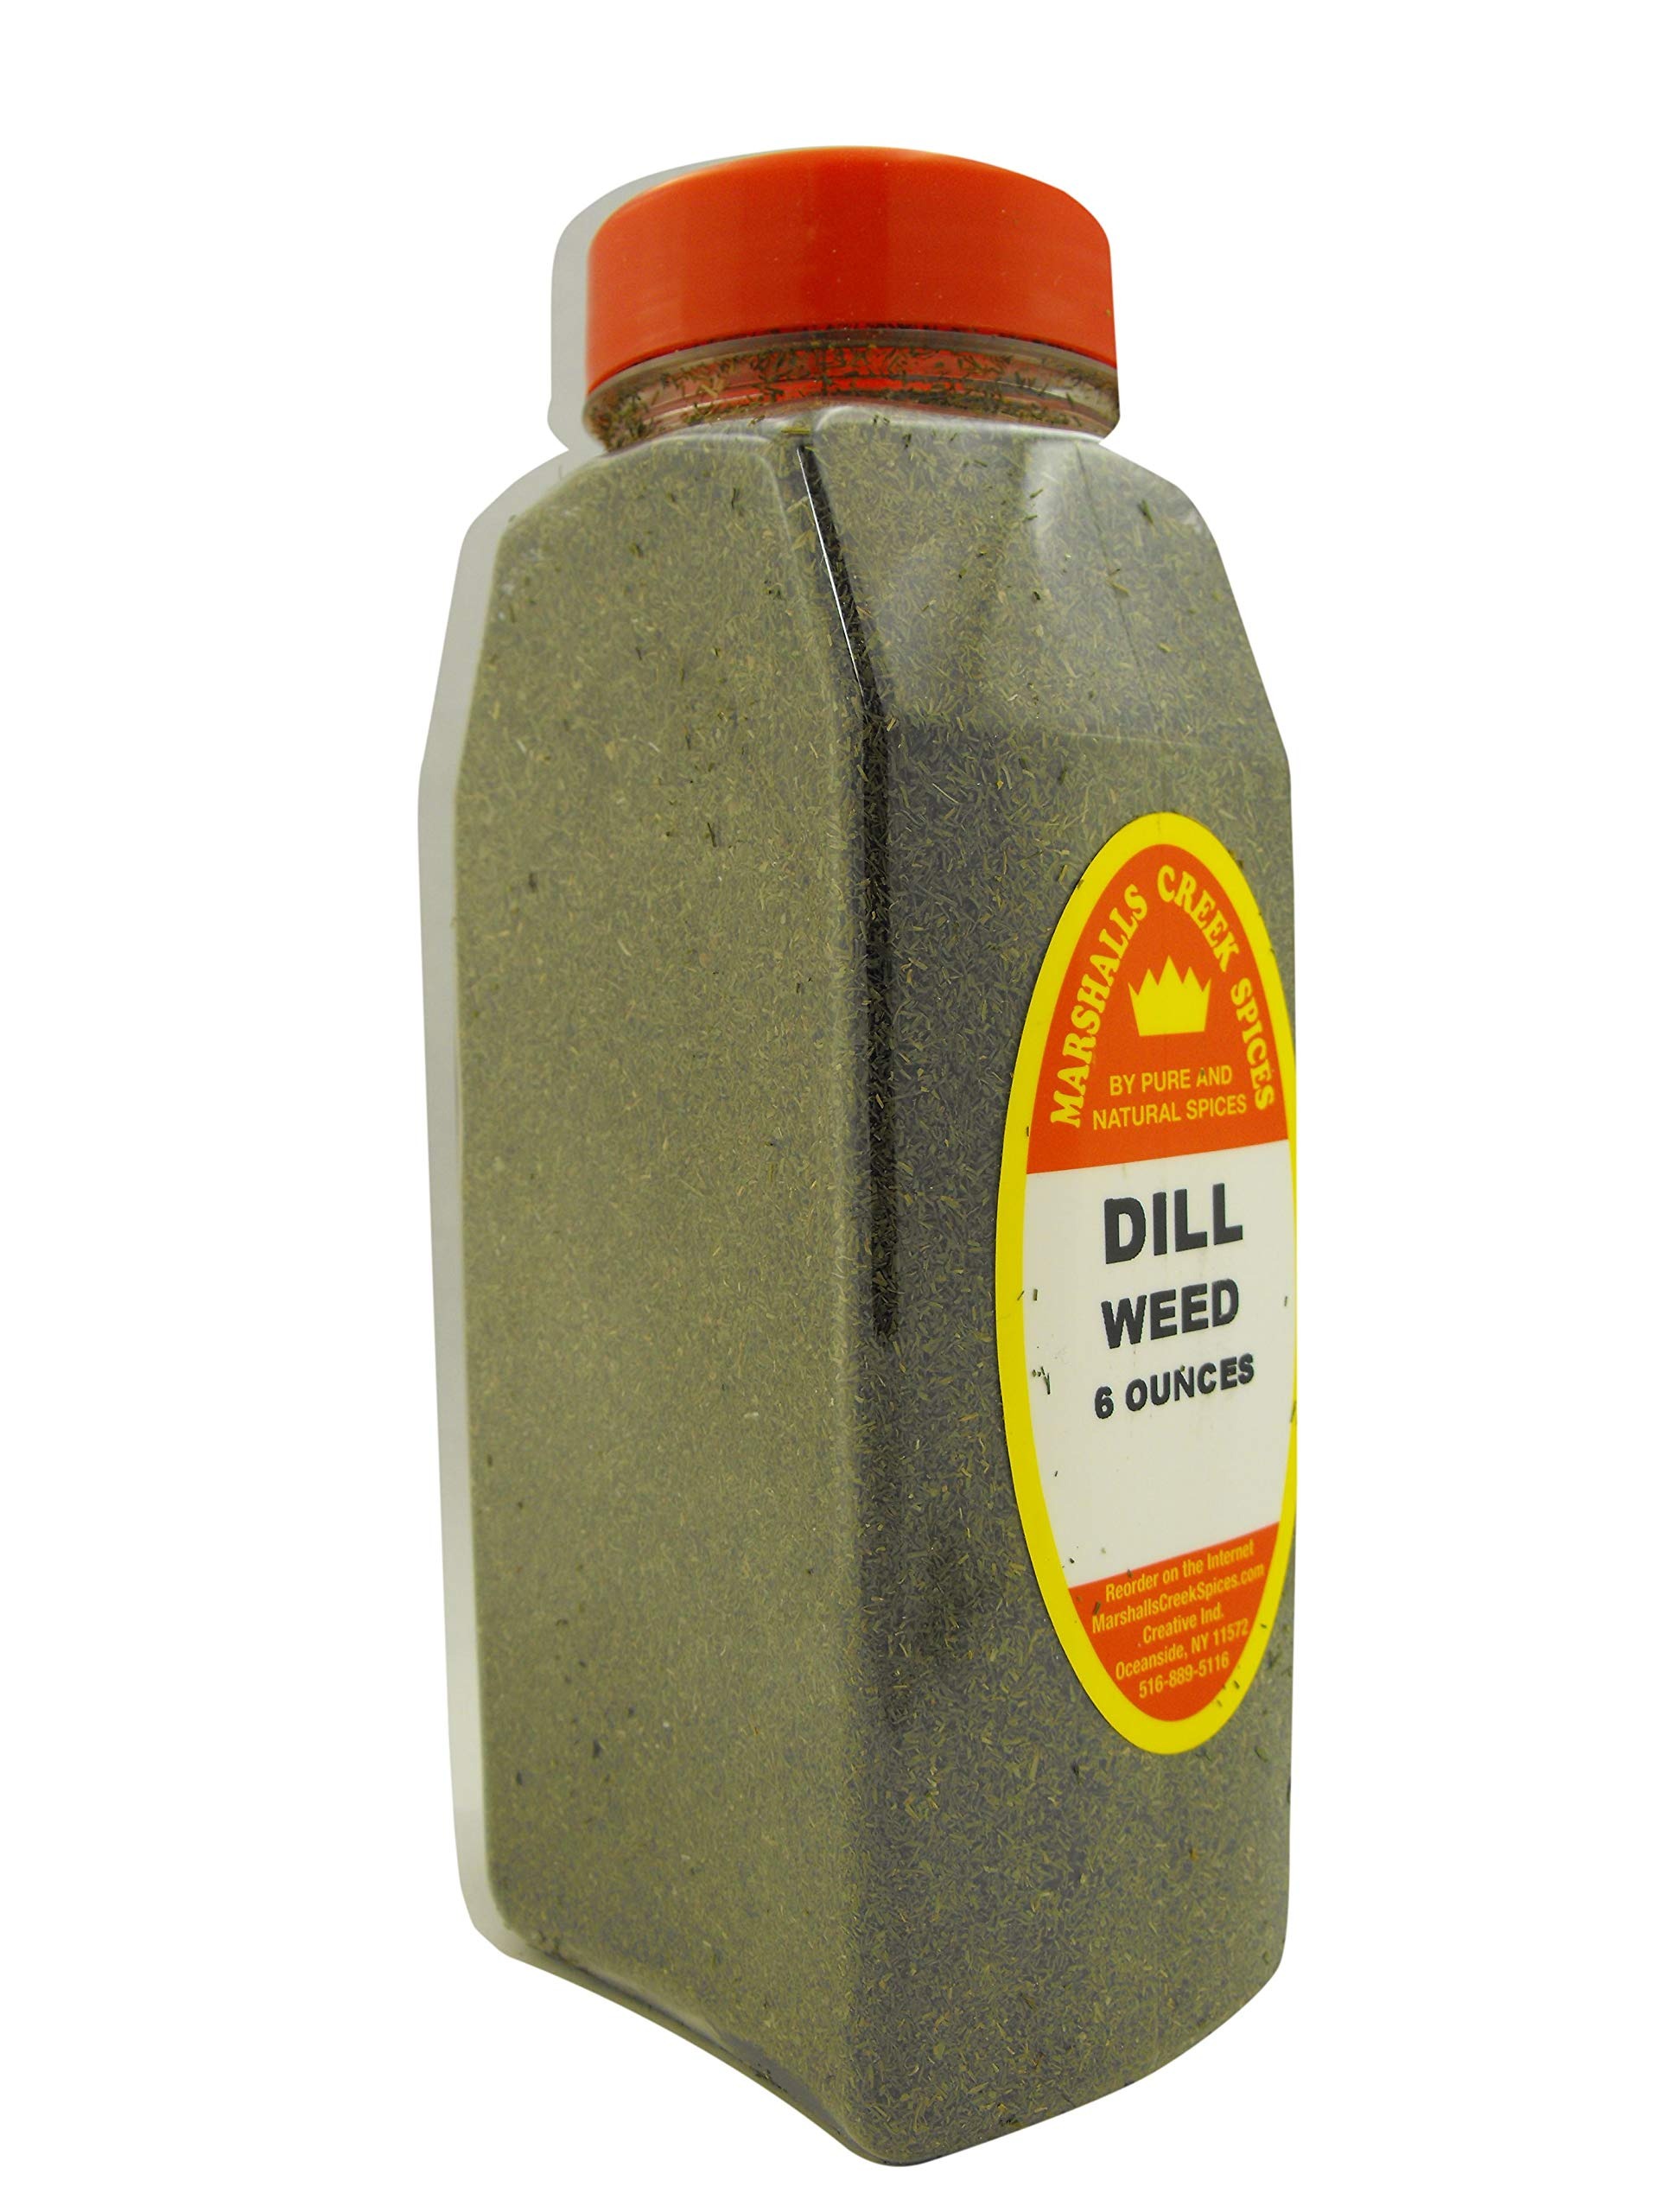
Item Name: Marshall's Creek Spices Marshalls Creek Spice Co. Dill Weed, XL Size, 6 Oz
Bullet Point 1: Marshalls Creek spices buys in small quantities and packs weekly providing the freshest spices possible. Fresher spices means more flavor and a longer shelf life.
Bullet Point 2: No Fillers, no MSG
Bullet Point 3: All Natural, Kosher
Bullet Point 4: Large convenient containers
Value: 6.0
Unit: Ounce

Price: 20.98